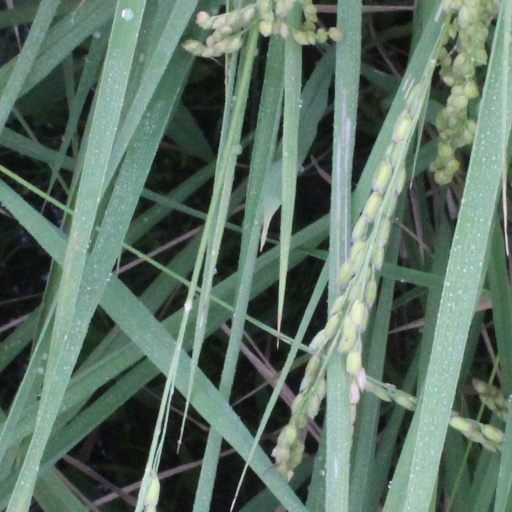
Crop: rice